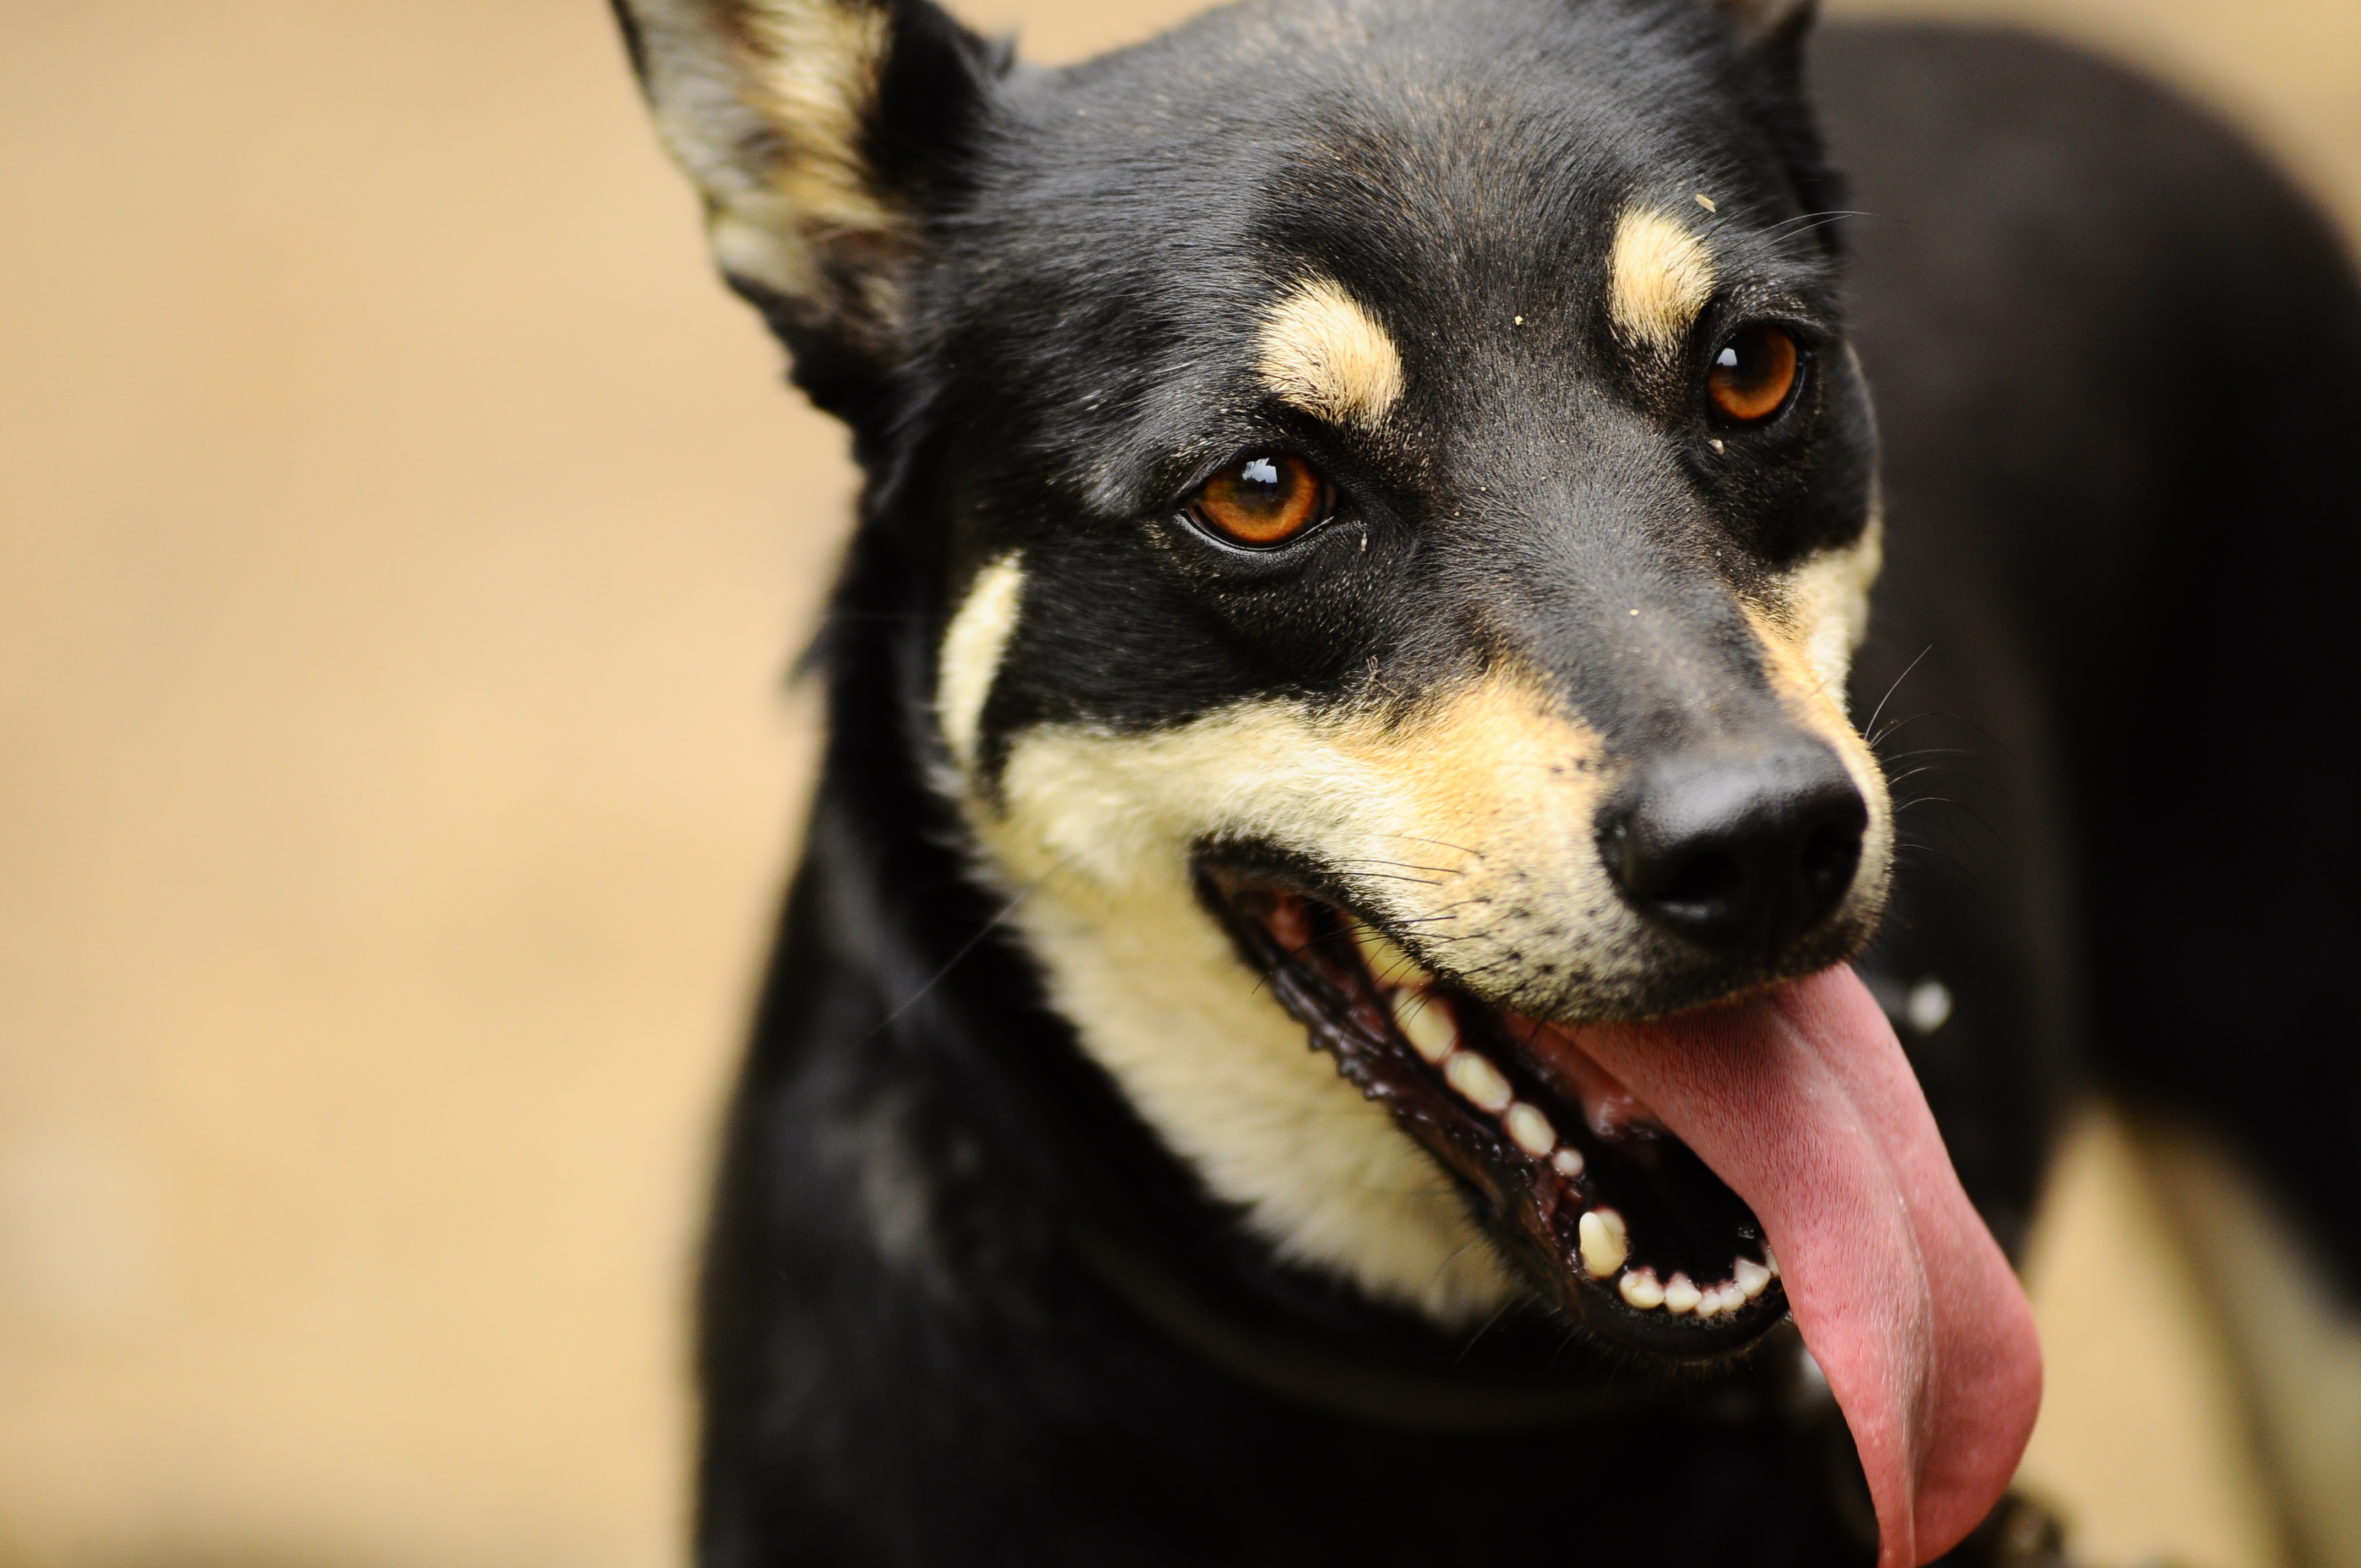
dog, pet, mammal, black, close up, hybrid, vertebrate, tongue, medium, dog breed, dogs playing, animal shelter, dog like mammal, lapponian herder